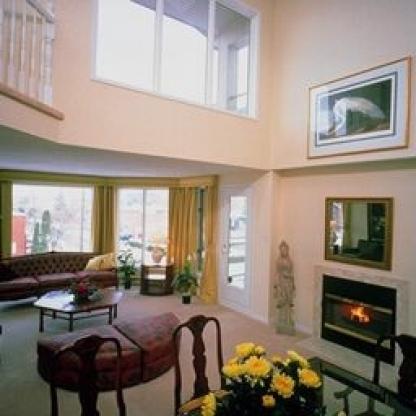
Scene: Indoor